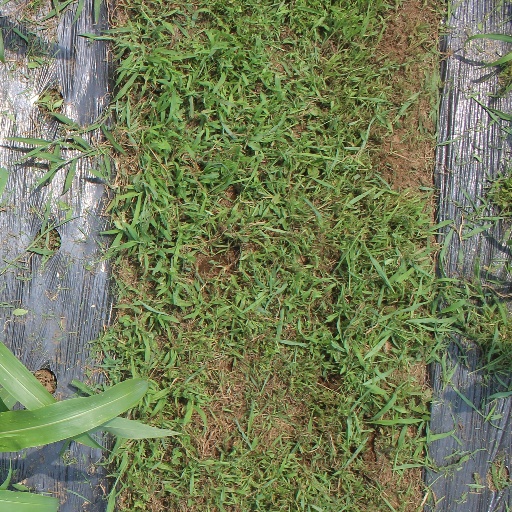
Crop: sorghum